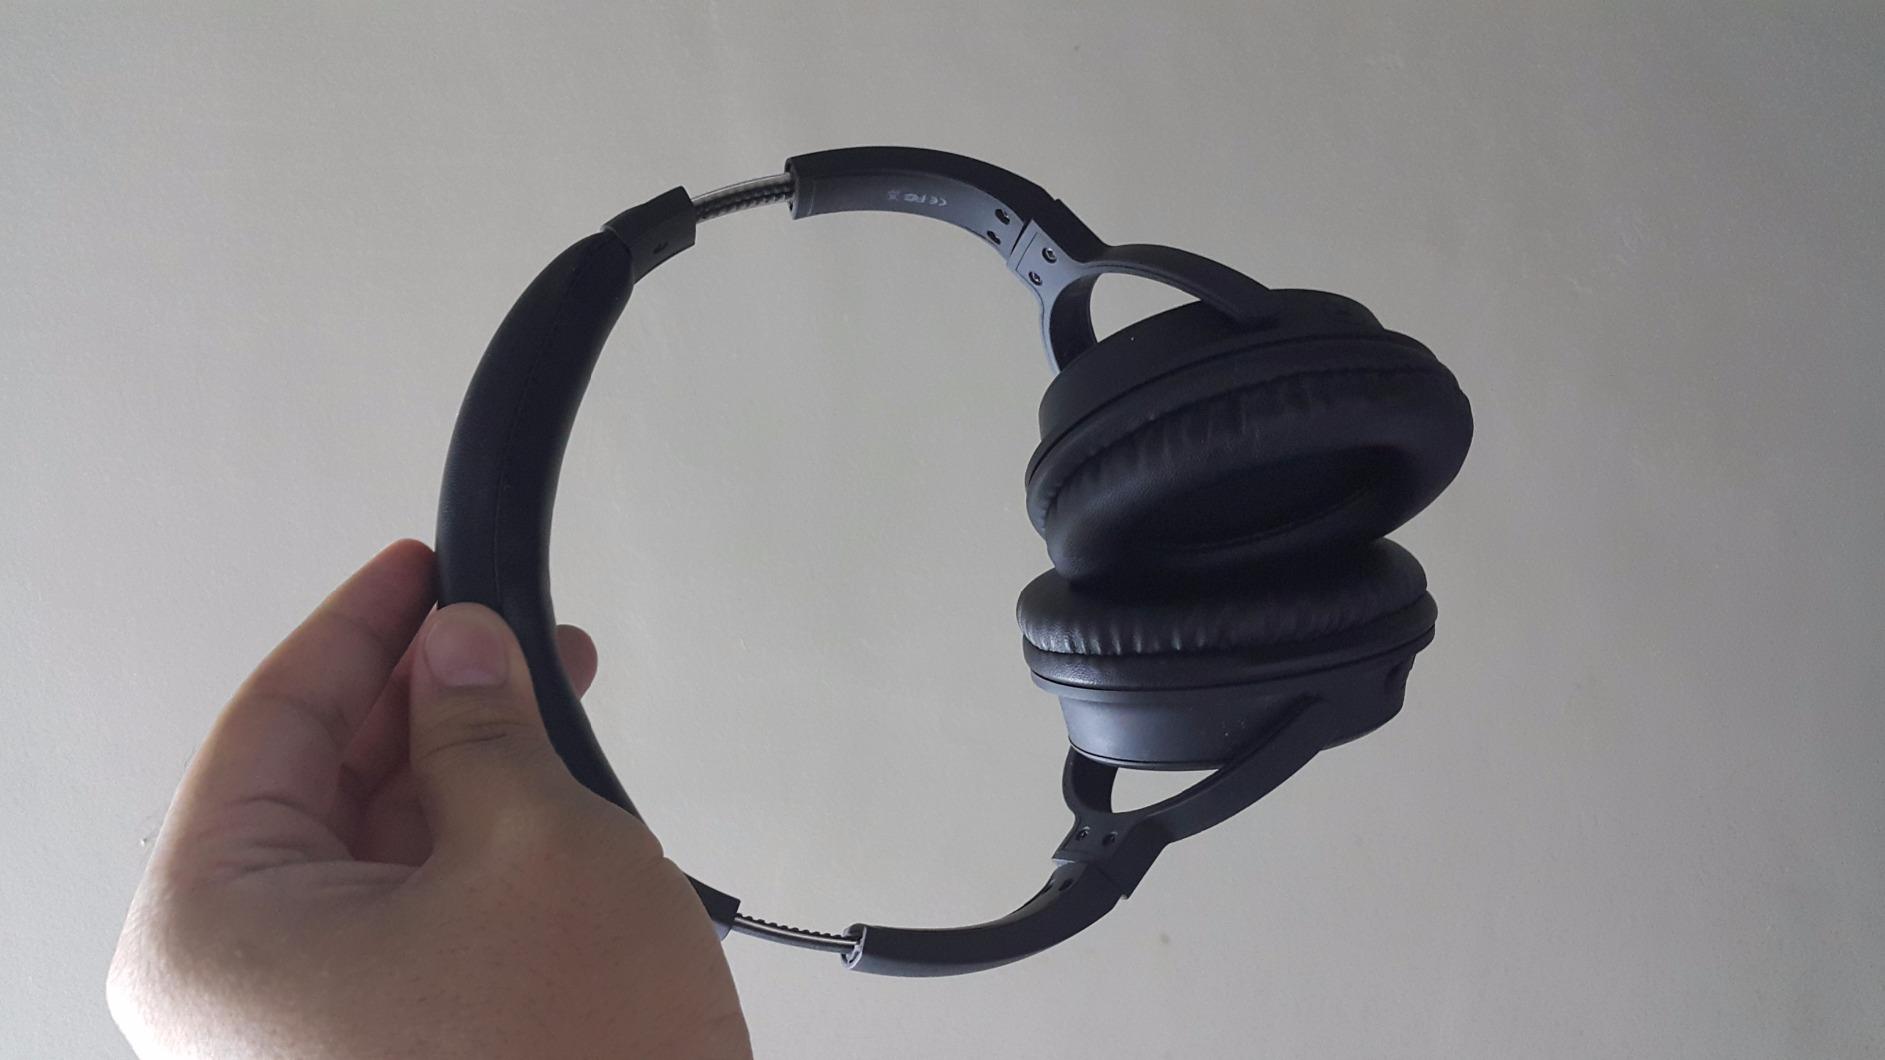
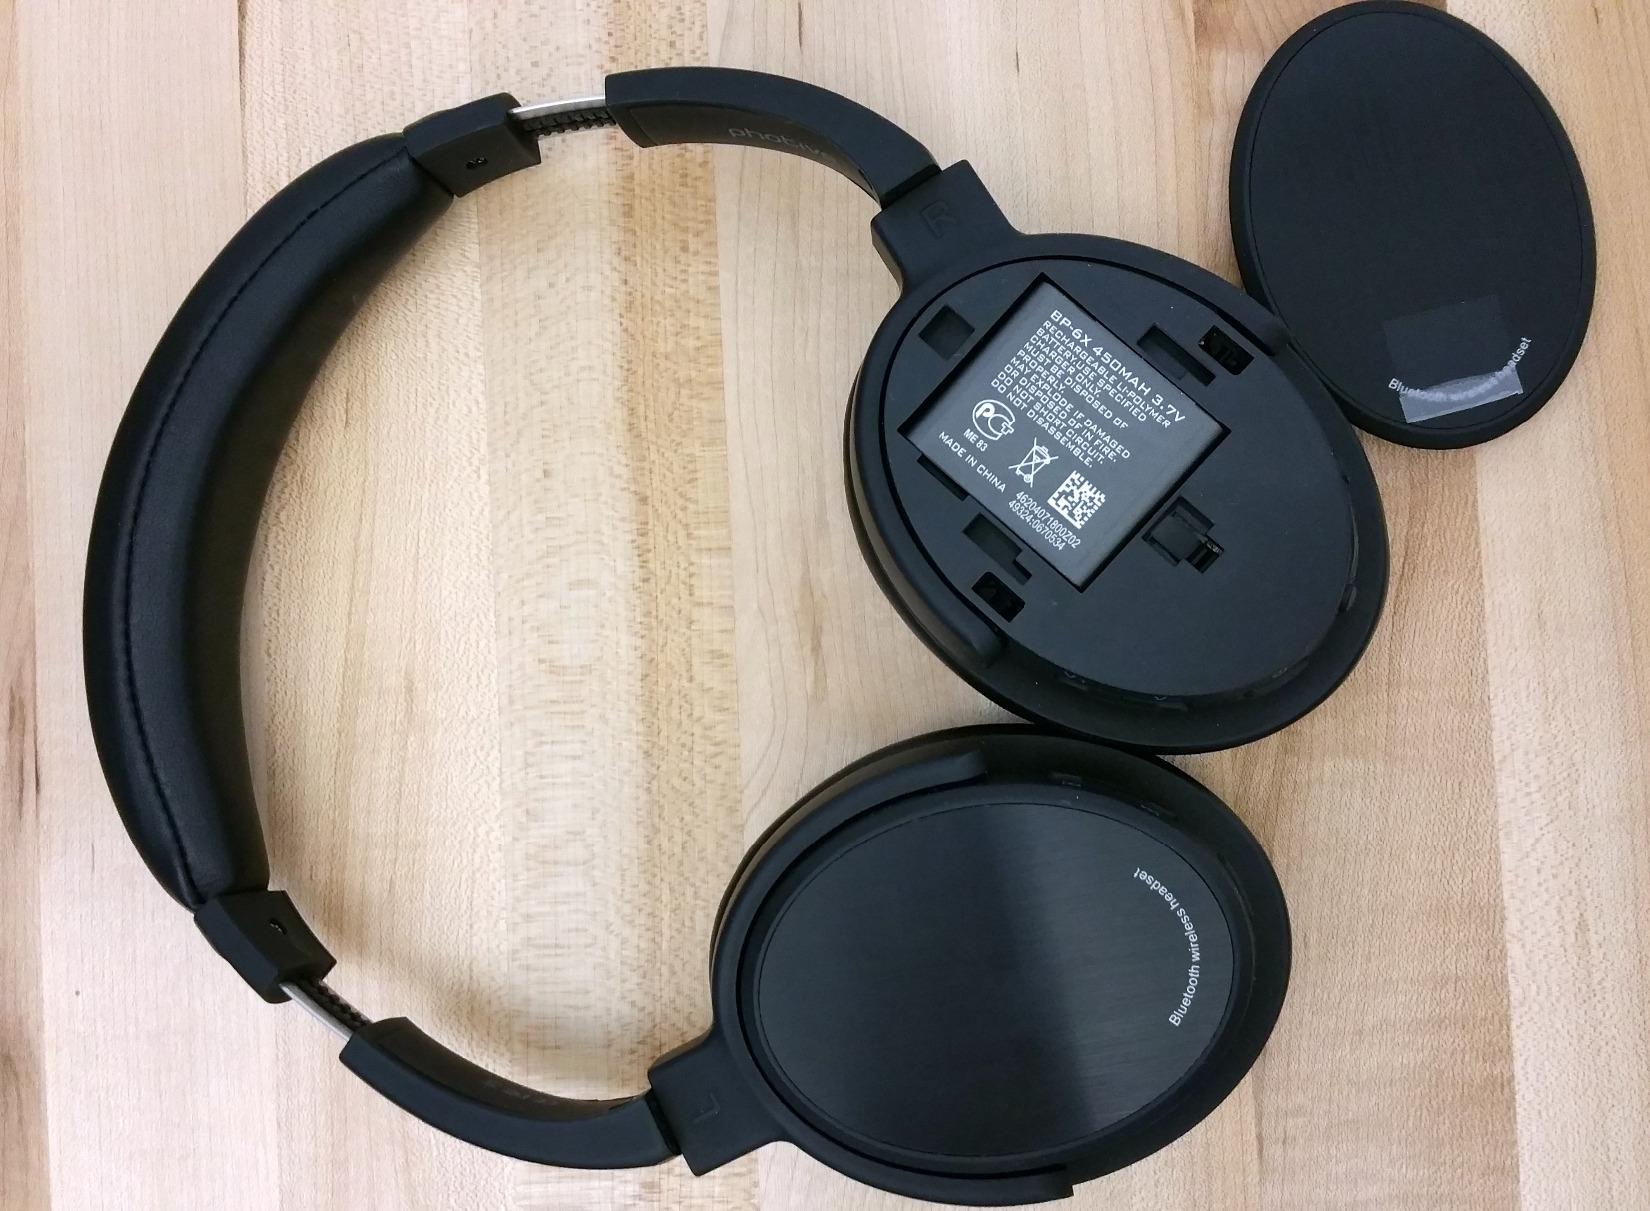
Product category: headphones
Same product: yes